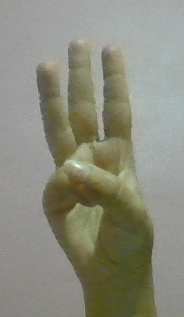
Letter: thaa